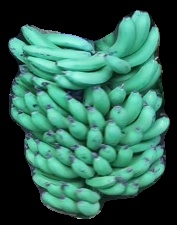
Variety: pachbale
Grade: grade1